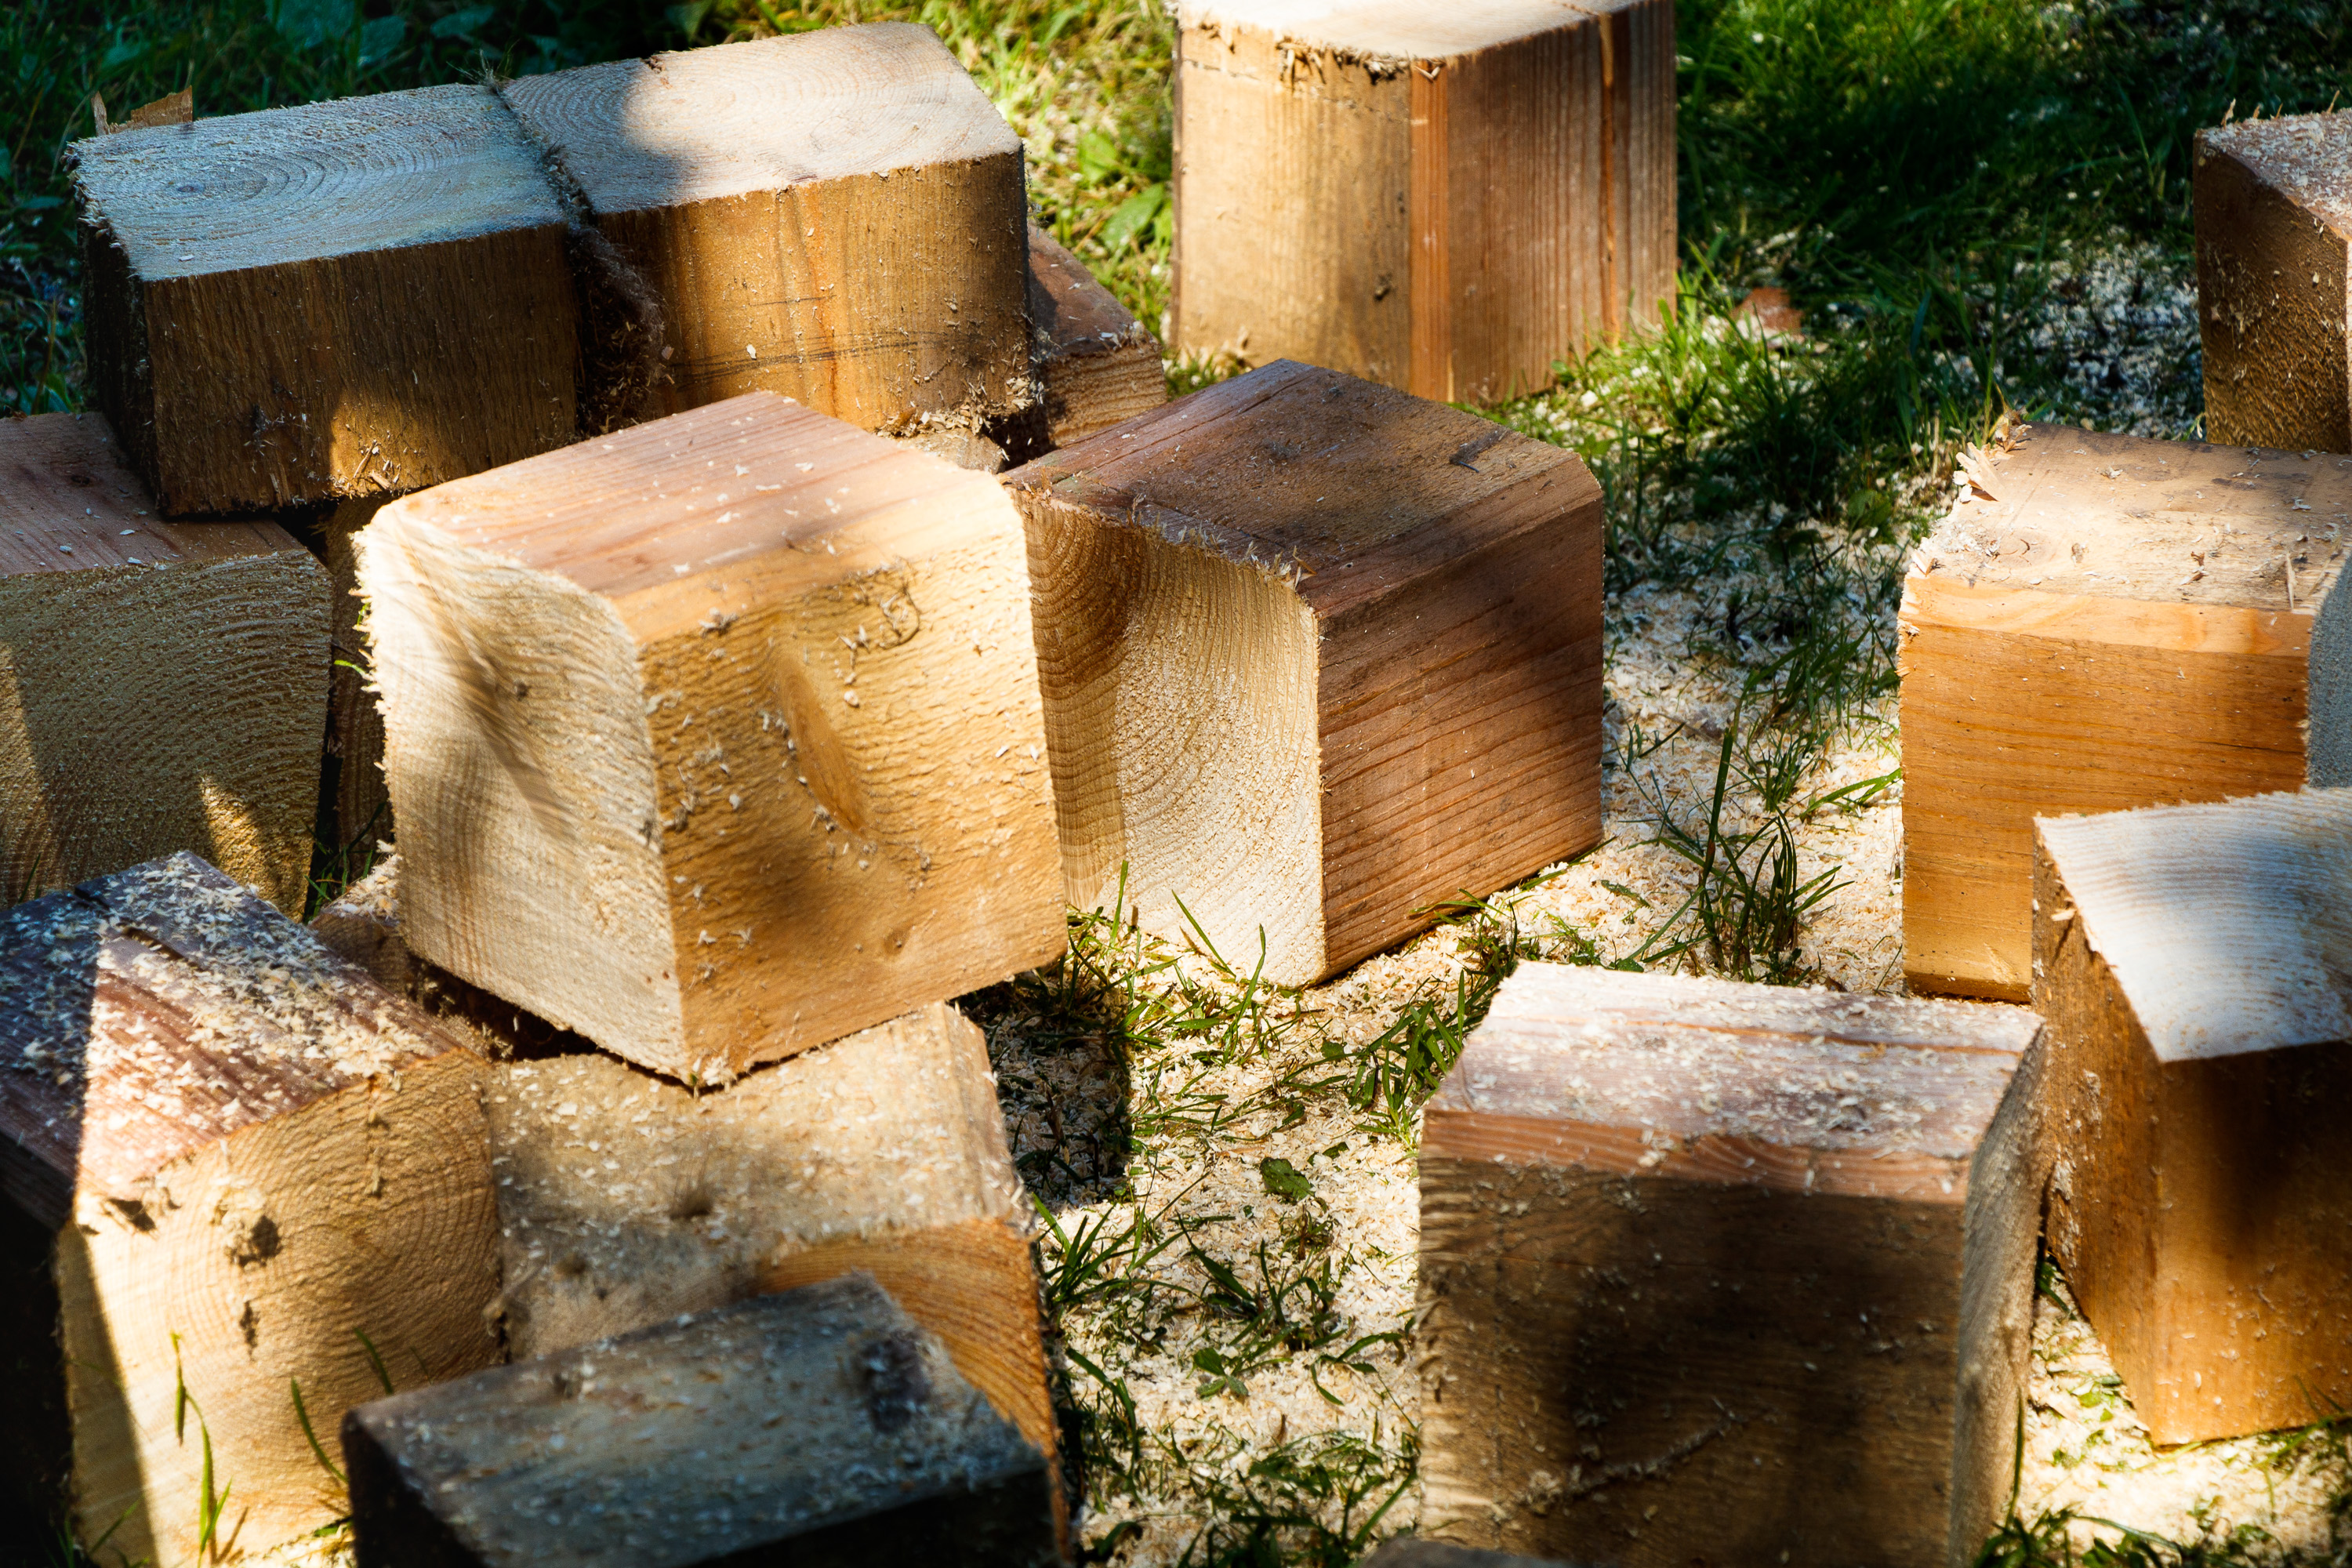
logs, firewood, timber, wood, log, sawdust, stock, heat, forest, garden, village, hardwood, still life photography, natural material, wooden block